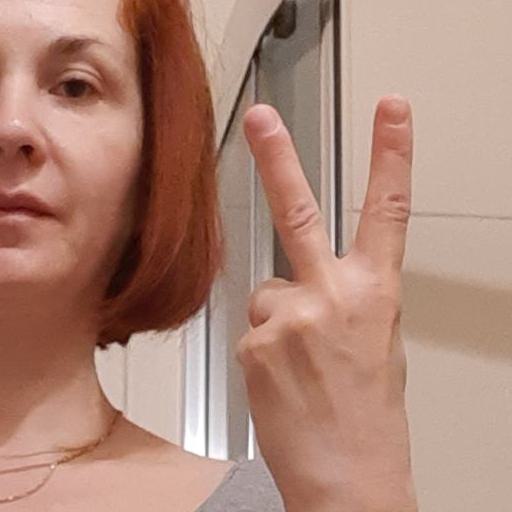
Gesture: peace_inverted